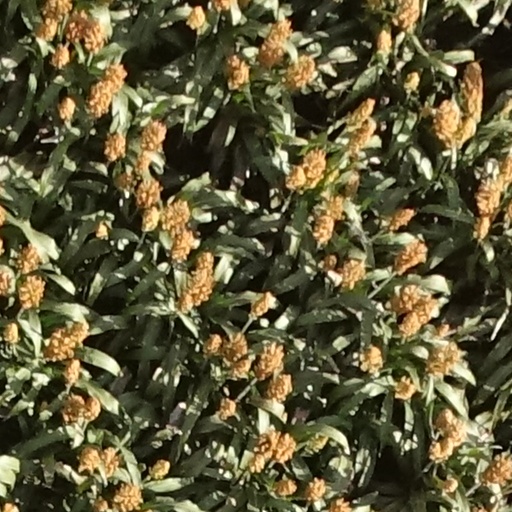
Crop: sorghum